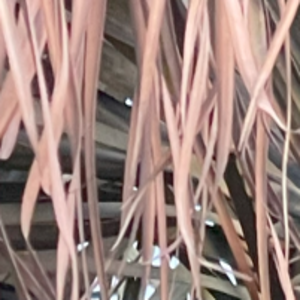
Label: Fusarium Wilt